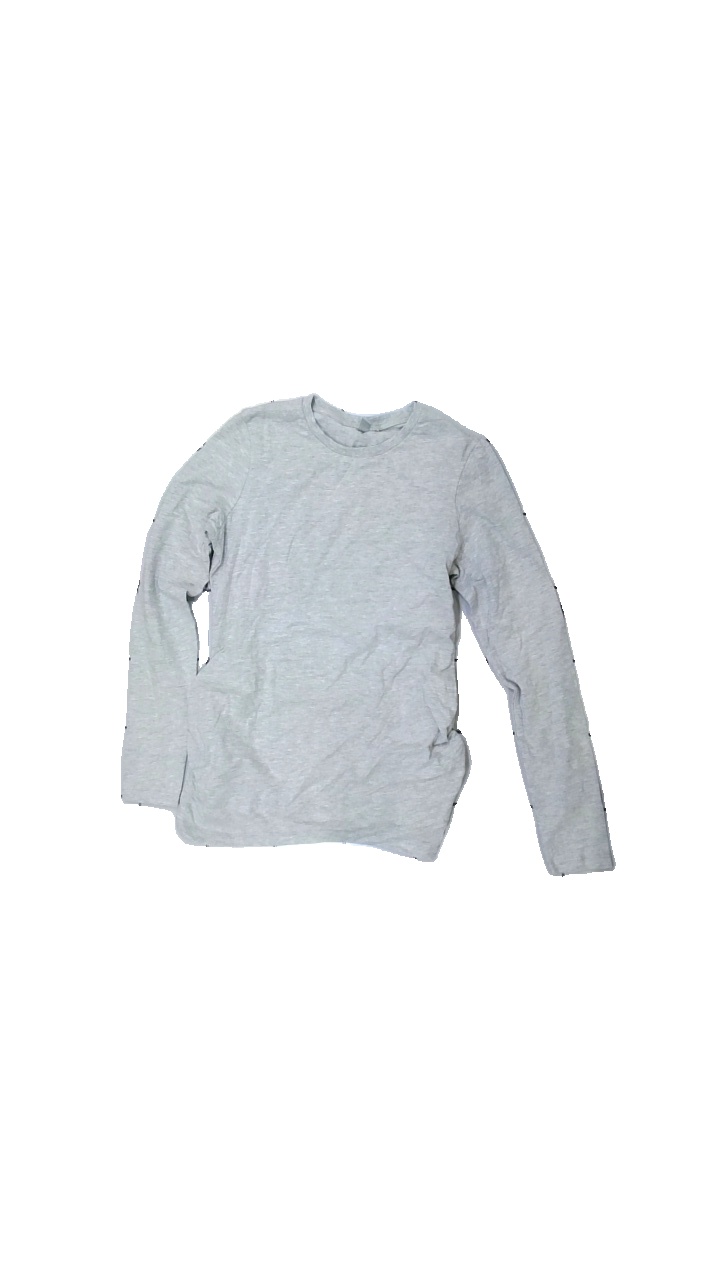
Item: Top (Ladies)
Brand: Asos
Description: Grey pregnancy top
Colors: Grey
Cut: Tight
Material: unknown
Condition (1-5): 5
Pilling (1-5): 5
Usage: Reuse
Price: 50-100